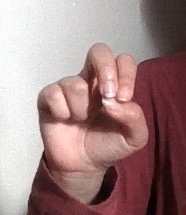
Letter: gaaf